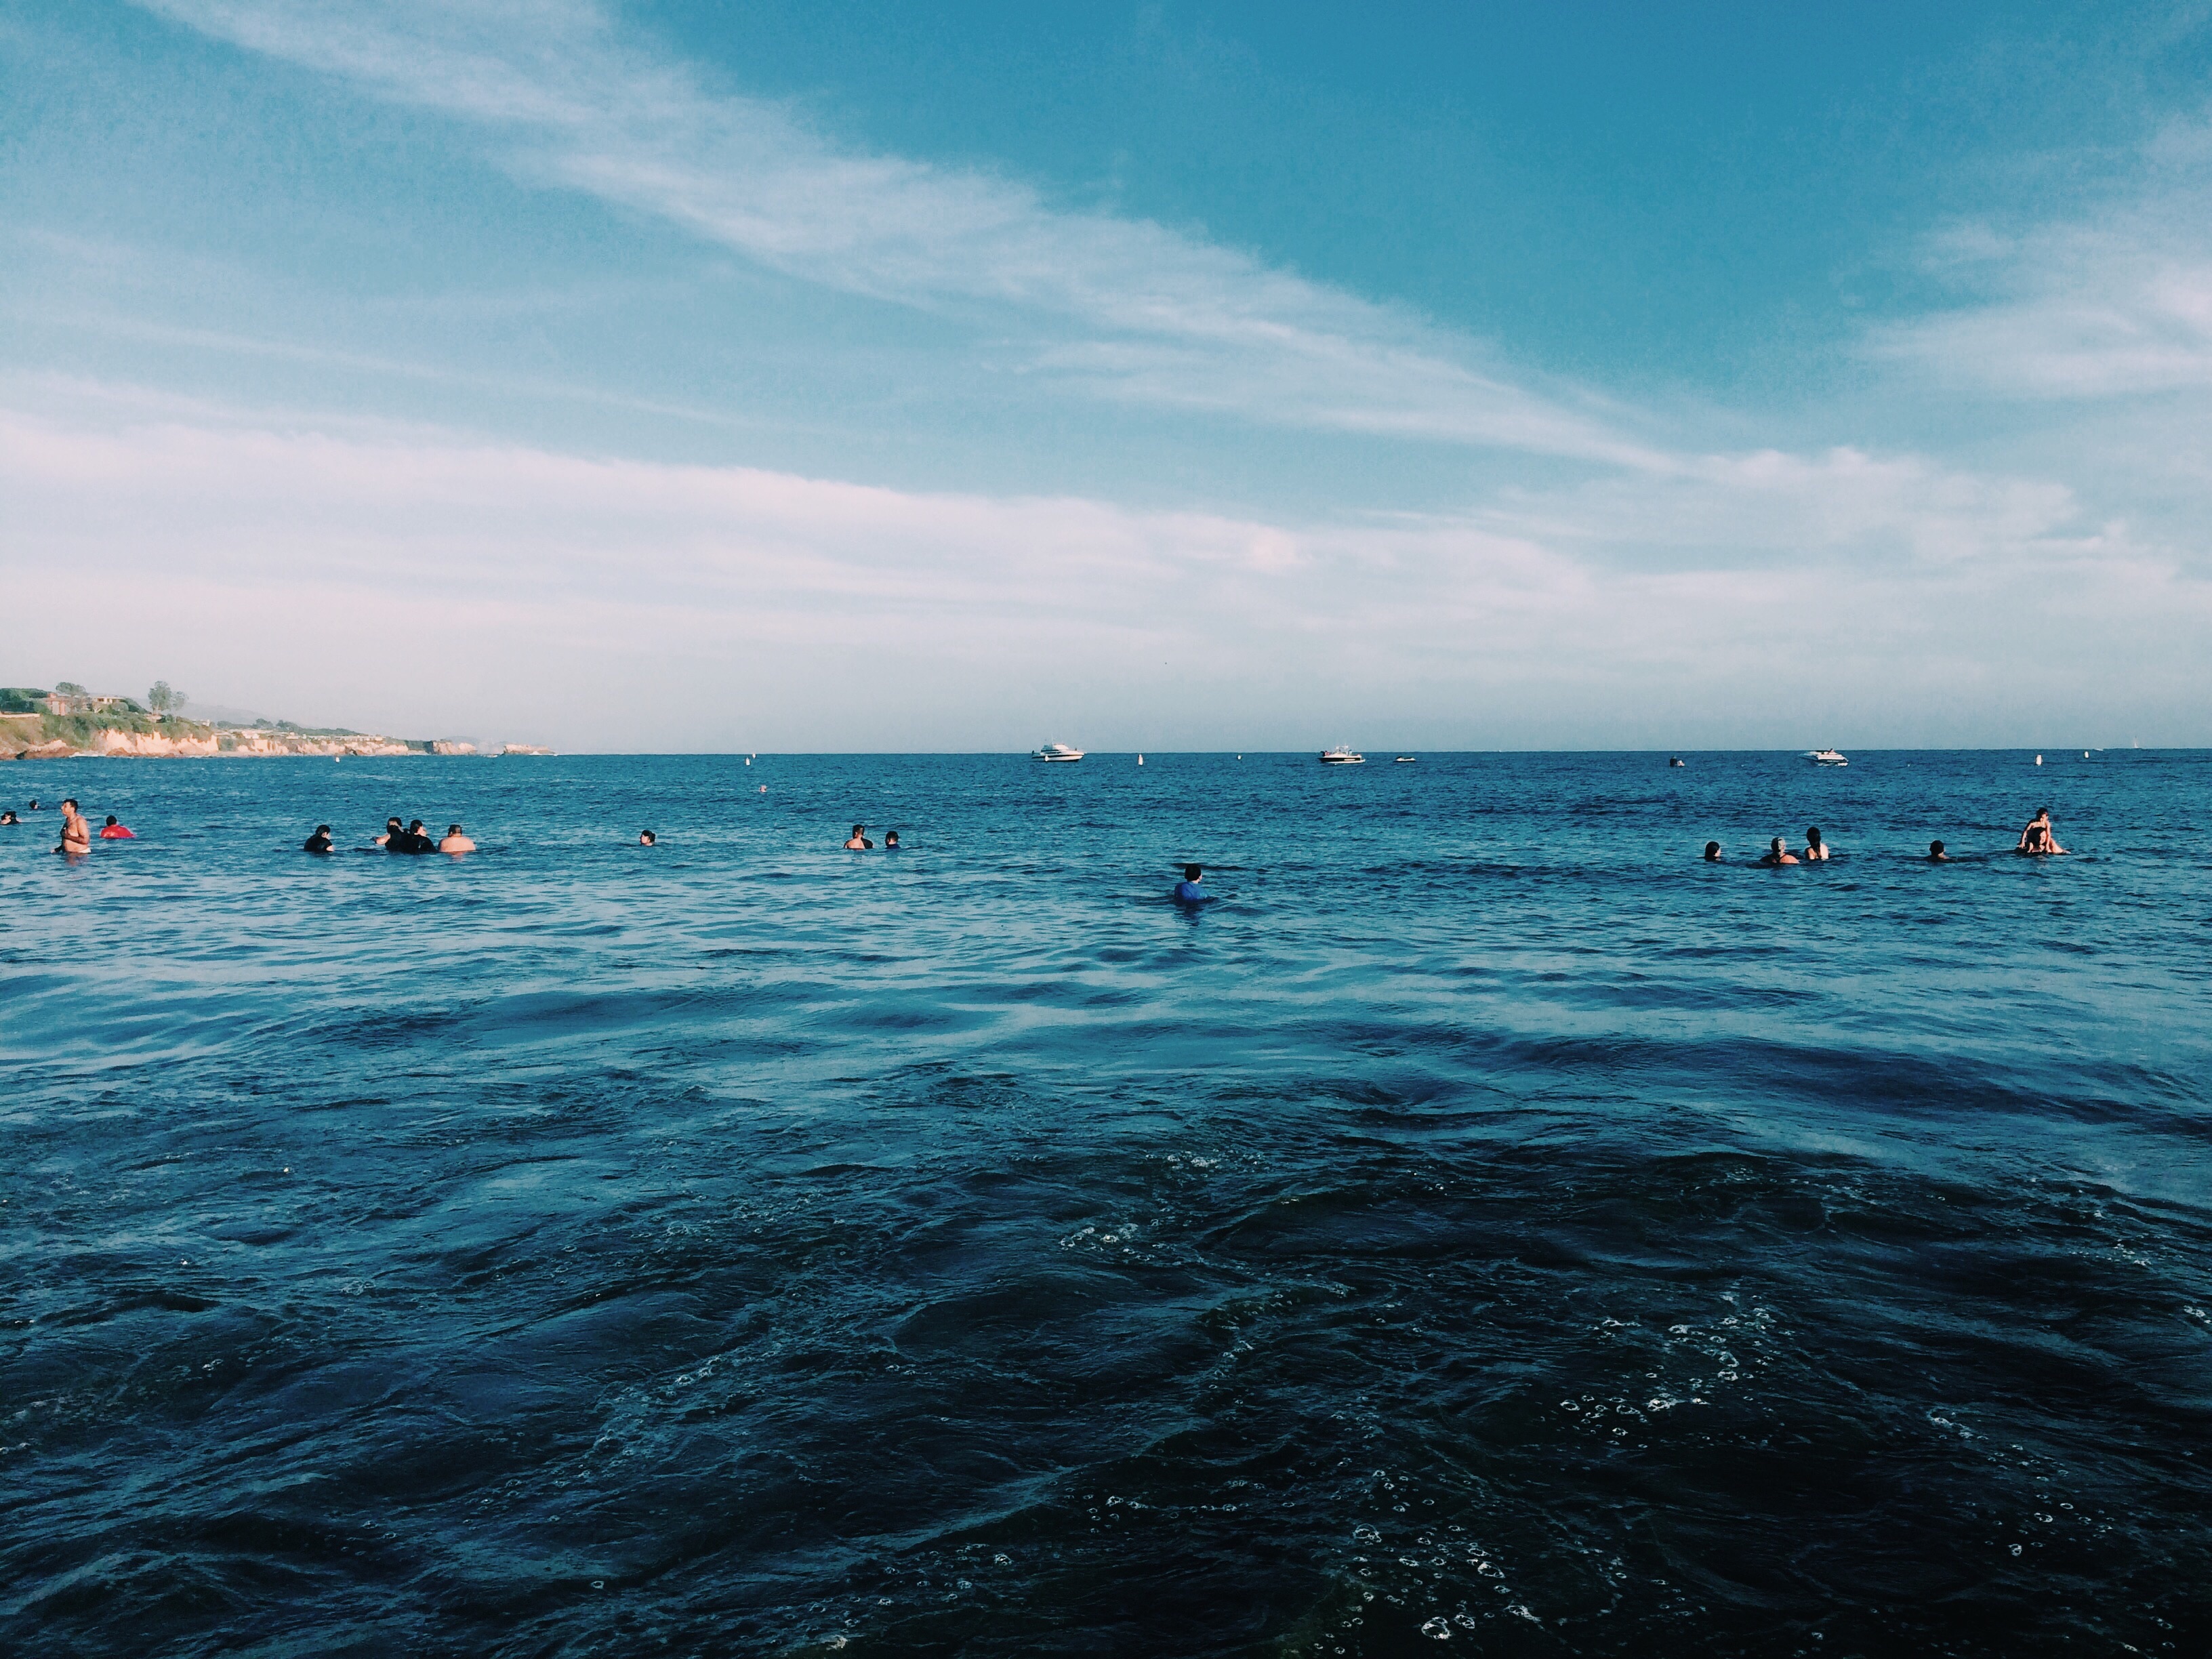
beach, sea, coast, ocean, horizon, cloud, sky, shore, wave, vehicle, bay, body of water, cape, wind wave